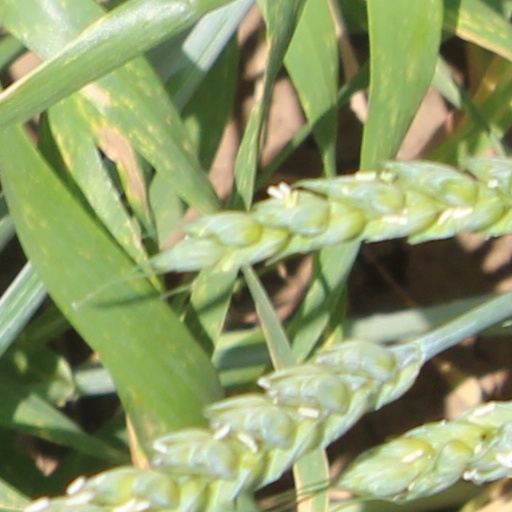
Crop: wheat